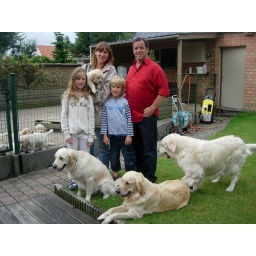
Alix is a female golden retriever and a service dog in training. Picture taken by her foster family.